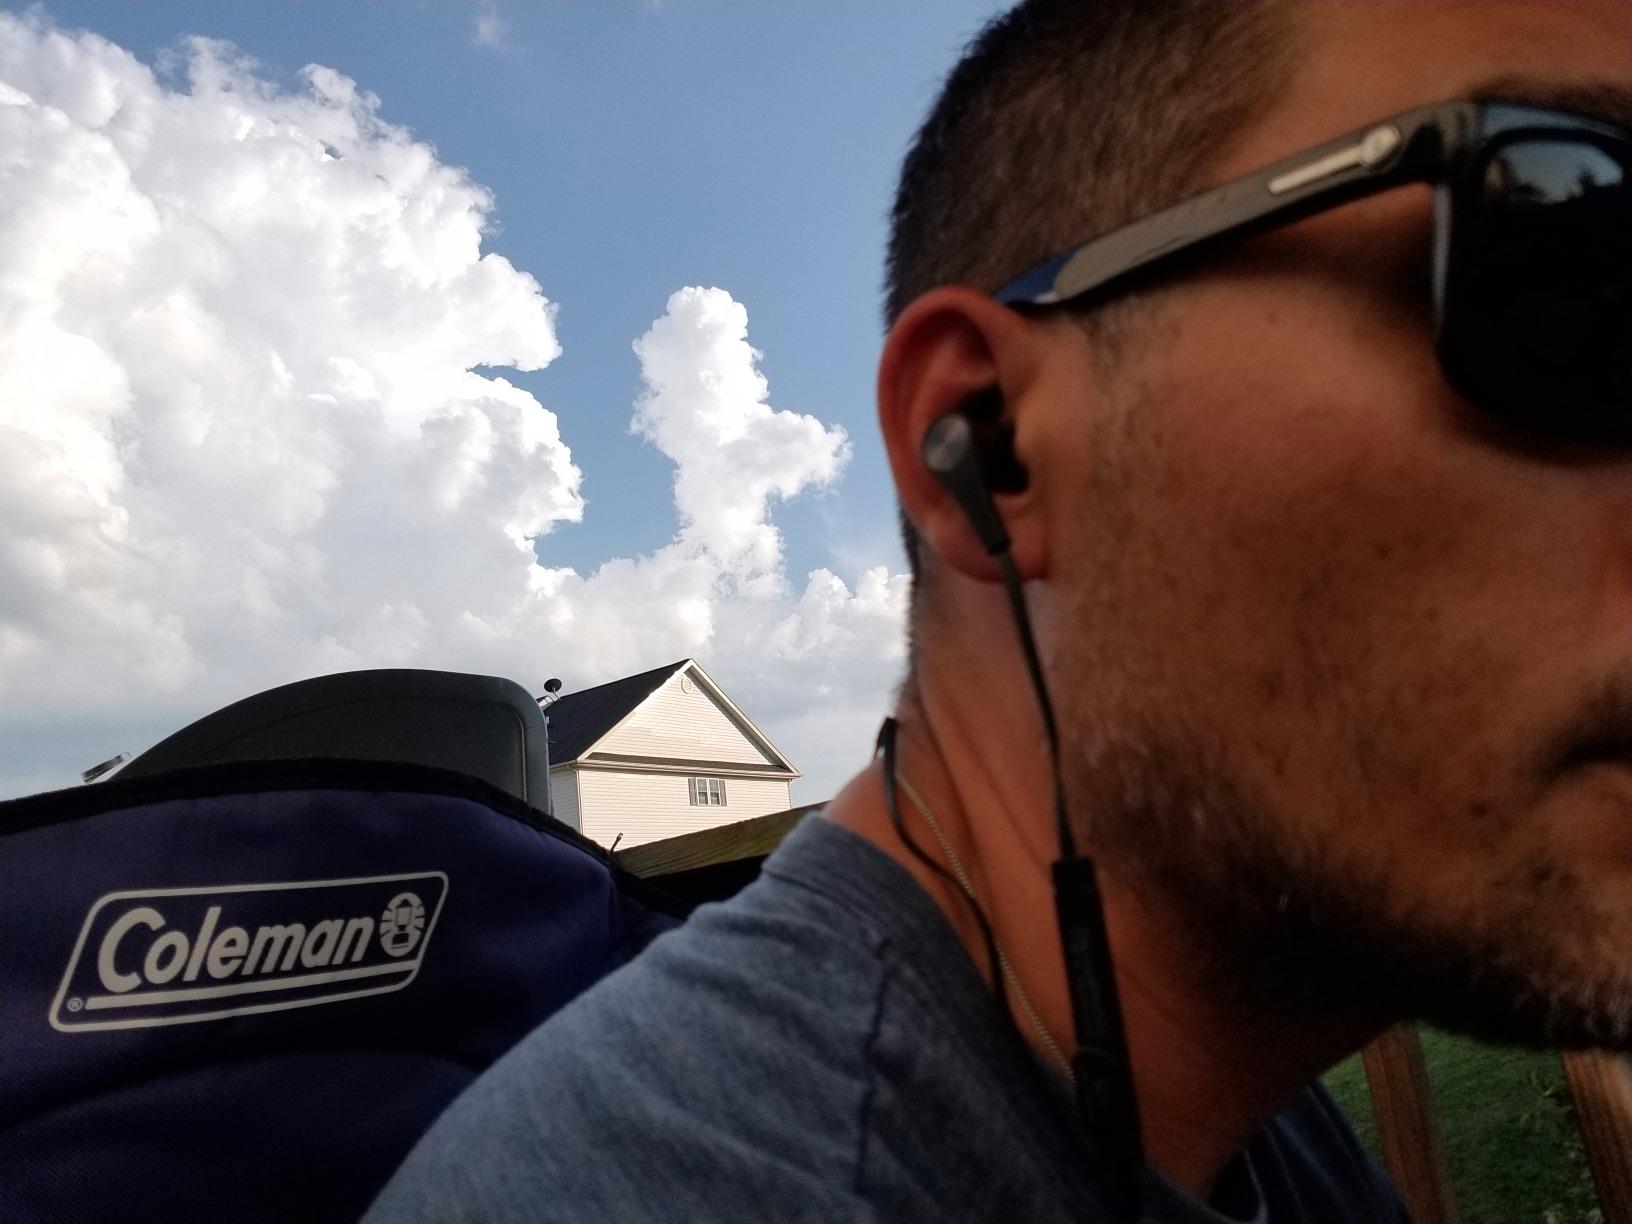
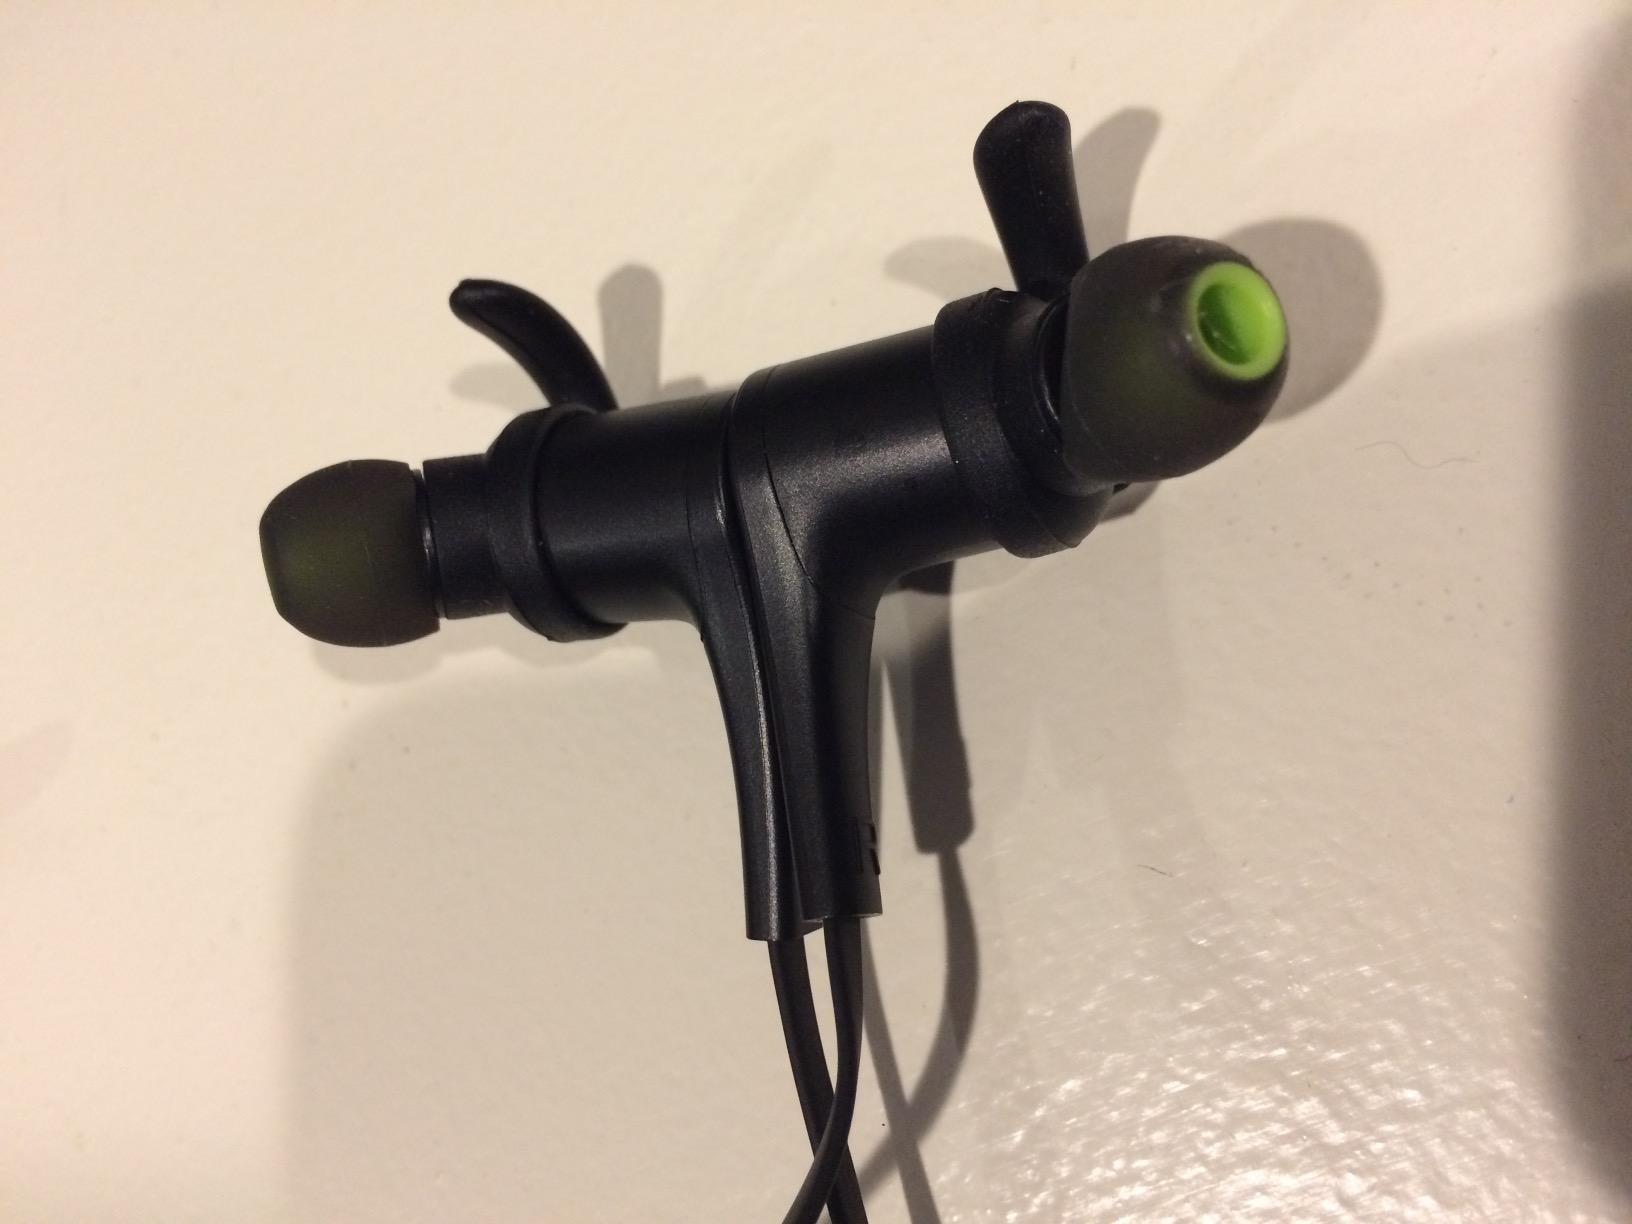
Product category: earbuds
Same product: yes